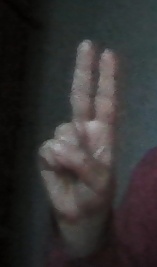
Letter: taa